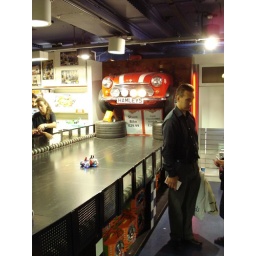
Spotted jumping from the wall in Hamley's toy shop.